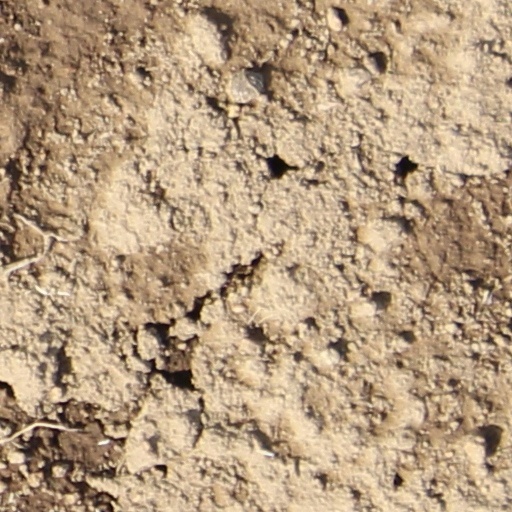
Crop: wheat